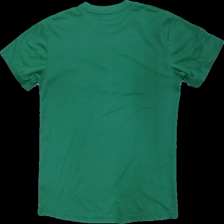
View: back
Type: T-shirt
Category: Men
Brand: Soc (Stadium)
Colors: Green
Material: 100% polyester
Pattern: Logo print
Cut: C-collar
Size: S
Season: All
Damage: dragna trådar
Damage location: bottom center
Damage 2: dragna trådar
Damage 2 location: middle center
Price range: <50
Recommended usage: Export
Description: t-shirt med tryck